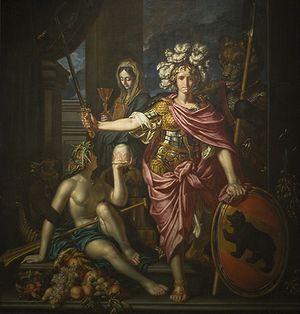
Berna est une figure allégorique féminine personnifiant la ville et le canton de Berne, en Suisse.
Joseph Werner est un peintre suisse, né à Berne le 22 juin 1637 et mort le 21 septembre 1710.
La Confédération des XIII cantons désigne l'une des étapes de l'histoire de l'ancienne Confédération suisse venant après la Confédération des VIII cantons, comprise entre l'adhésion de Soleure et Fribourg le 22 décembre 1481 et la Révolution française de 1789, suivie par la République helvétique le 5 mars 1798.